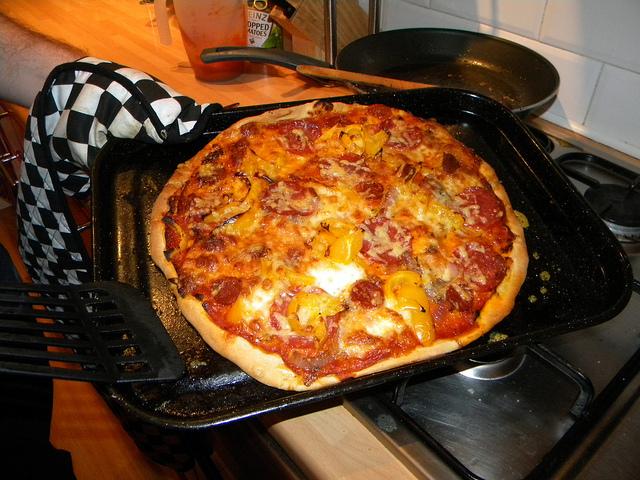
The homemade pizza just came out of the oven.